MG MGA

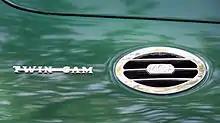
Twin-Cam logo next to vent

The temperamental engine was notorious for warranty problems during the course of production, and sales dropped quickly. The engine suffered from detonation and burnt oil. Most of the problems with the engine were rectified with the introduction of a low-compression version, but by then the reputation had been tarnished. The Twin-Cam was dropped in 1960 after 2,111 (2,210 according to some) had been produced. Production ended in April 1960, but had slowed to a trickle long before.